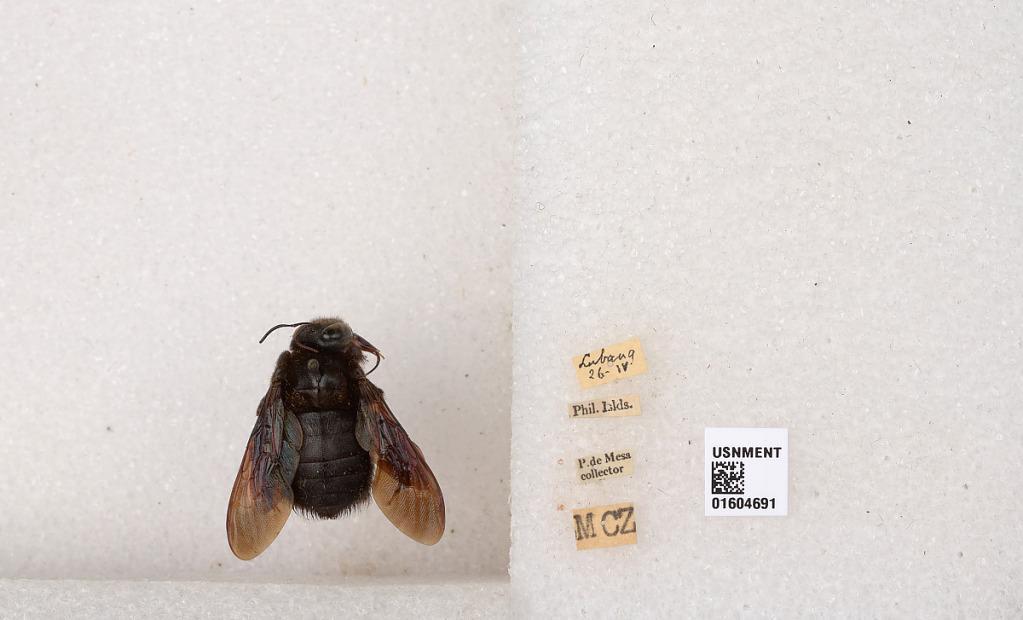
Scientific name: Xylocopa
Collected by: P. De Mesa
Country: Philippines
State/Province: Mimaropa
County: Occidental Mindoro
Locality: Lubang